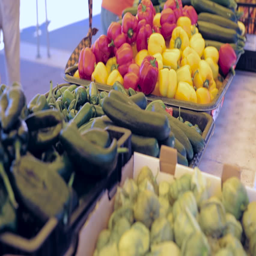
fresh produce at the local farmers market